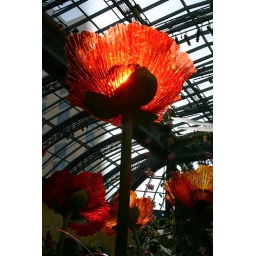
The sun beams through this glass flower in the Bellagio's flower conservatory.